2006 Indian anti-reservation protests

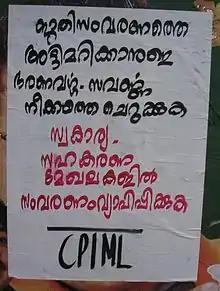
CPI(ML) poster in Kottayam, calling for expanded quotas for lower castes, including private sector

The 93rd Constitutional Amendment was passed unanimously in the Lok Sabha except for two abstaining members. Barring a few, most of the political parties supported the move to extend the OBC reservation to premier educational institutions.